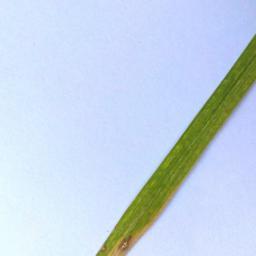
Label: Rice___Leaf_Blast